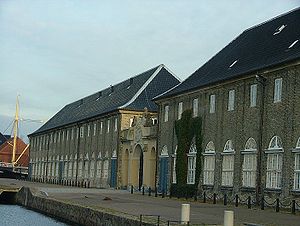
Værnsfælles Forsvarskommando
Værnsfælles Forsvarskommando udgør ledelsen af Forsvaret i Danmark og består af Forsvarschefen, Viceforsvarschefen og syv stabe. Kommandoen har ansvaret for indsættelse, udvikling og drift af det danske militær. VFK er i Danmarks centraladministration en styrelse under Forsvarsministeriet.